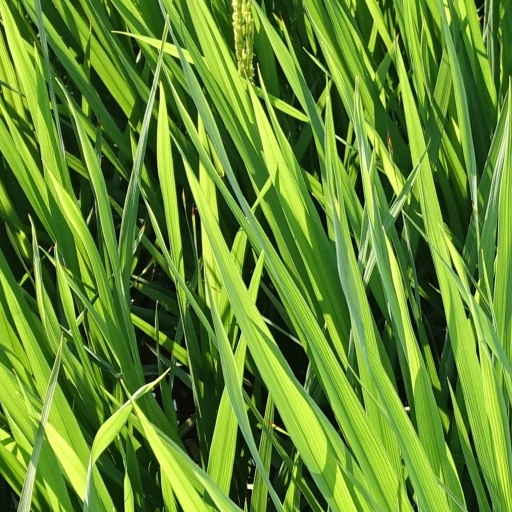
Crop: rice